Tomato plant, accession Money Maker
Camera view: vertical (180 deg); turntable rotation: 270 degrees
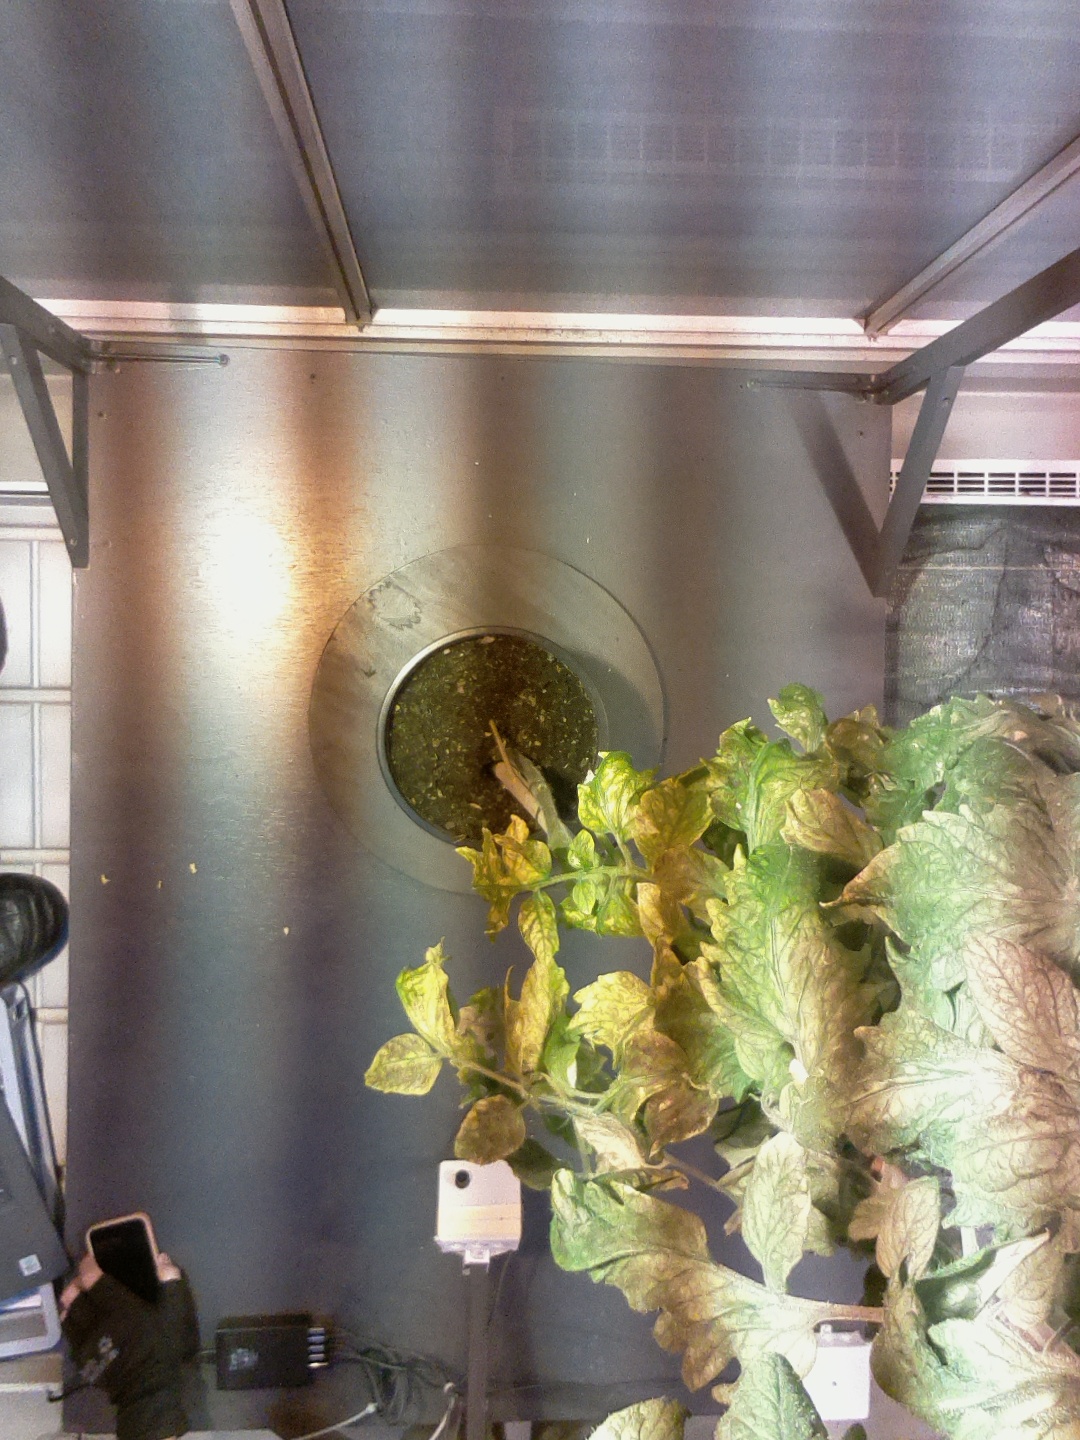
BBCH growth stage 78: 80% -90% of final fruit size